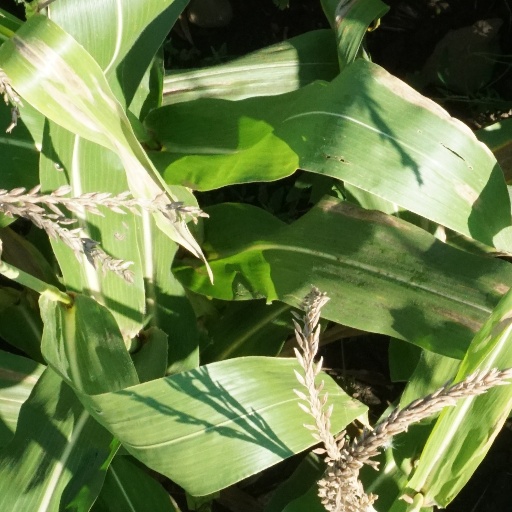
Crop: maize; corn